Gadna (Israel)

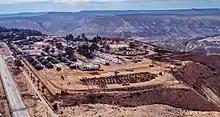
Gadna Sde Boker

Gadna, an abbreviation for "Gdudei No'ar" (lit. "youth battalions"), was an organization for youth created before the Israeli Declaration of Independence. Alongside preliminary training for military service, Gadna clubs taught Zionist history, promoted love of the Land of Israel and encouraged members to engage in farming and volunteerism. Social activities included readings of ideological material from Labor Zionist newspapers and publications.